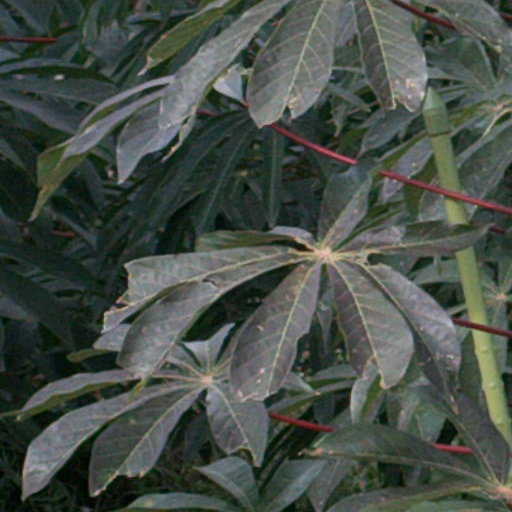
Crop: cassava